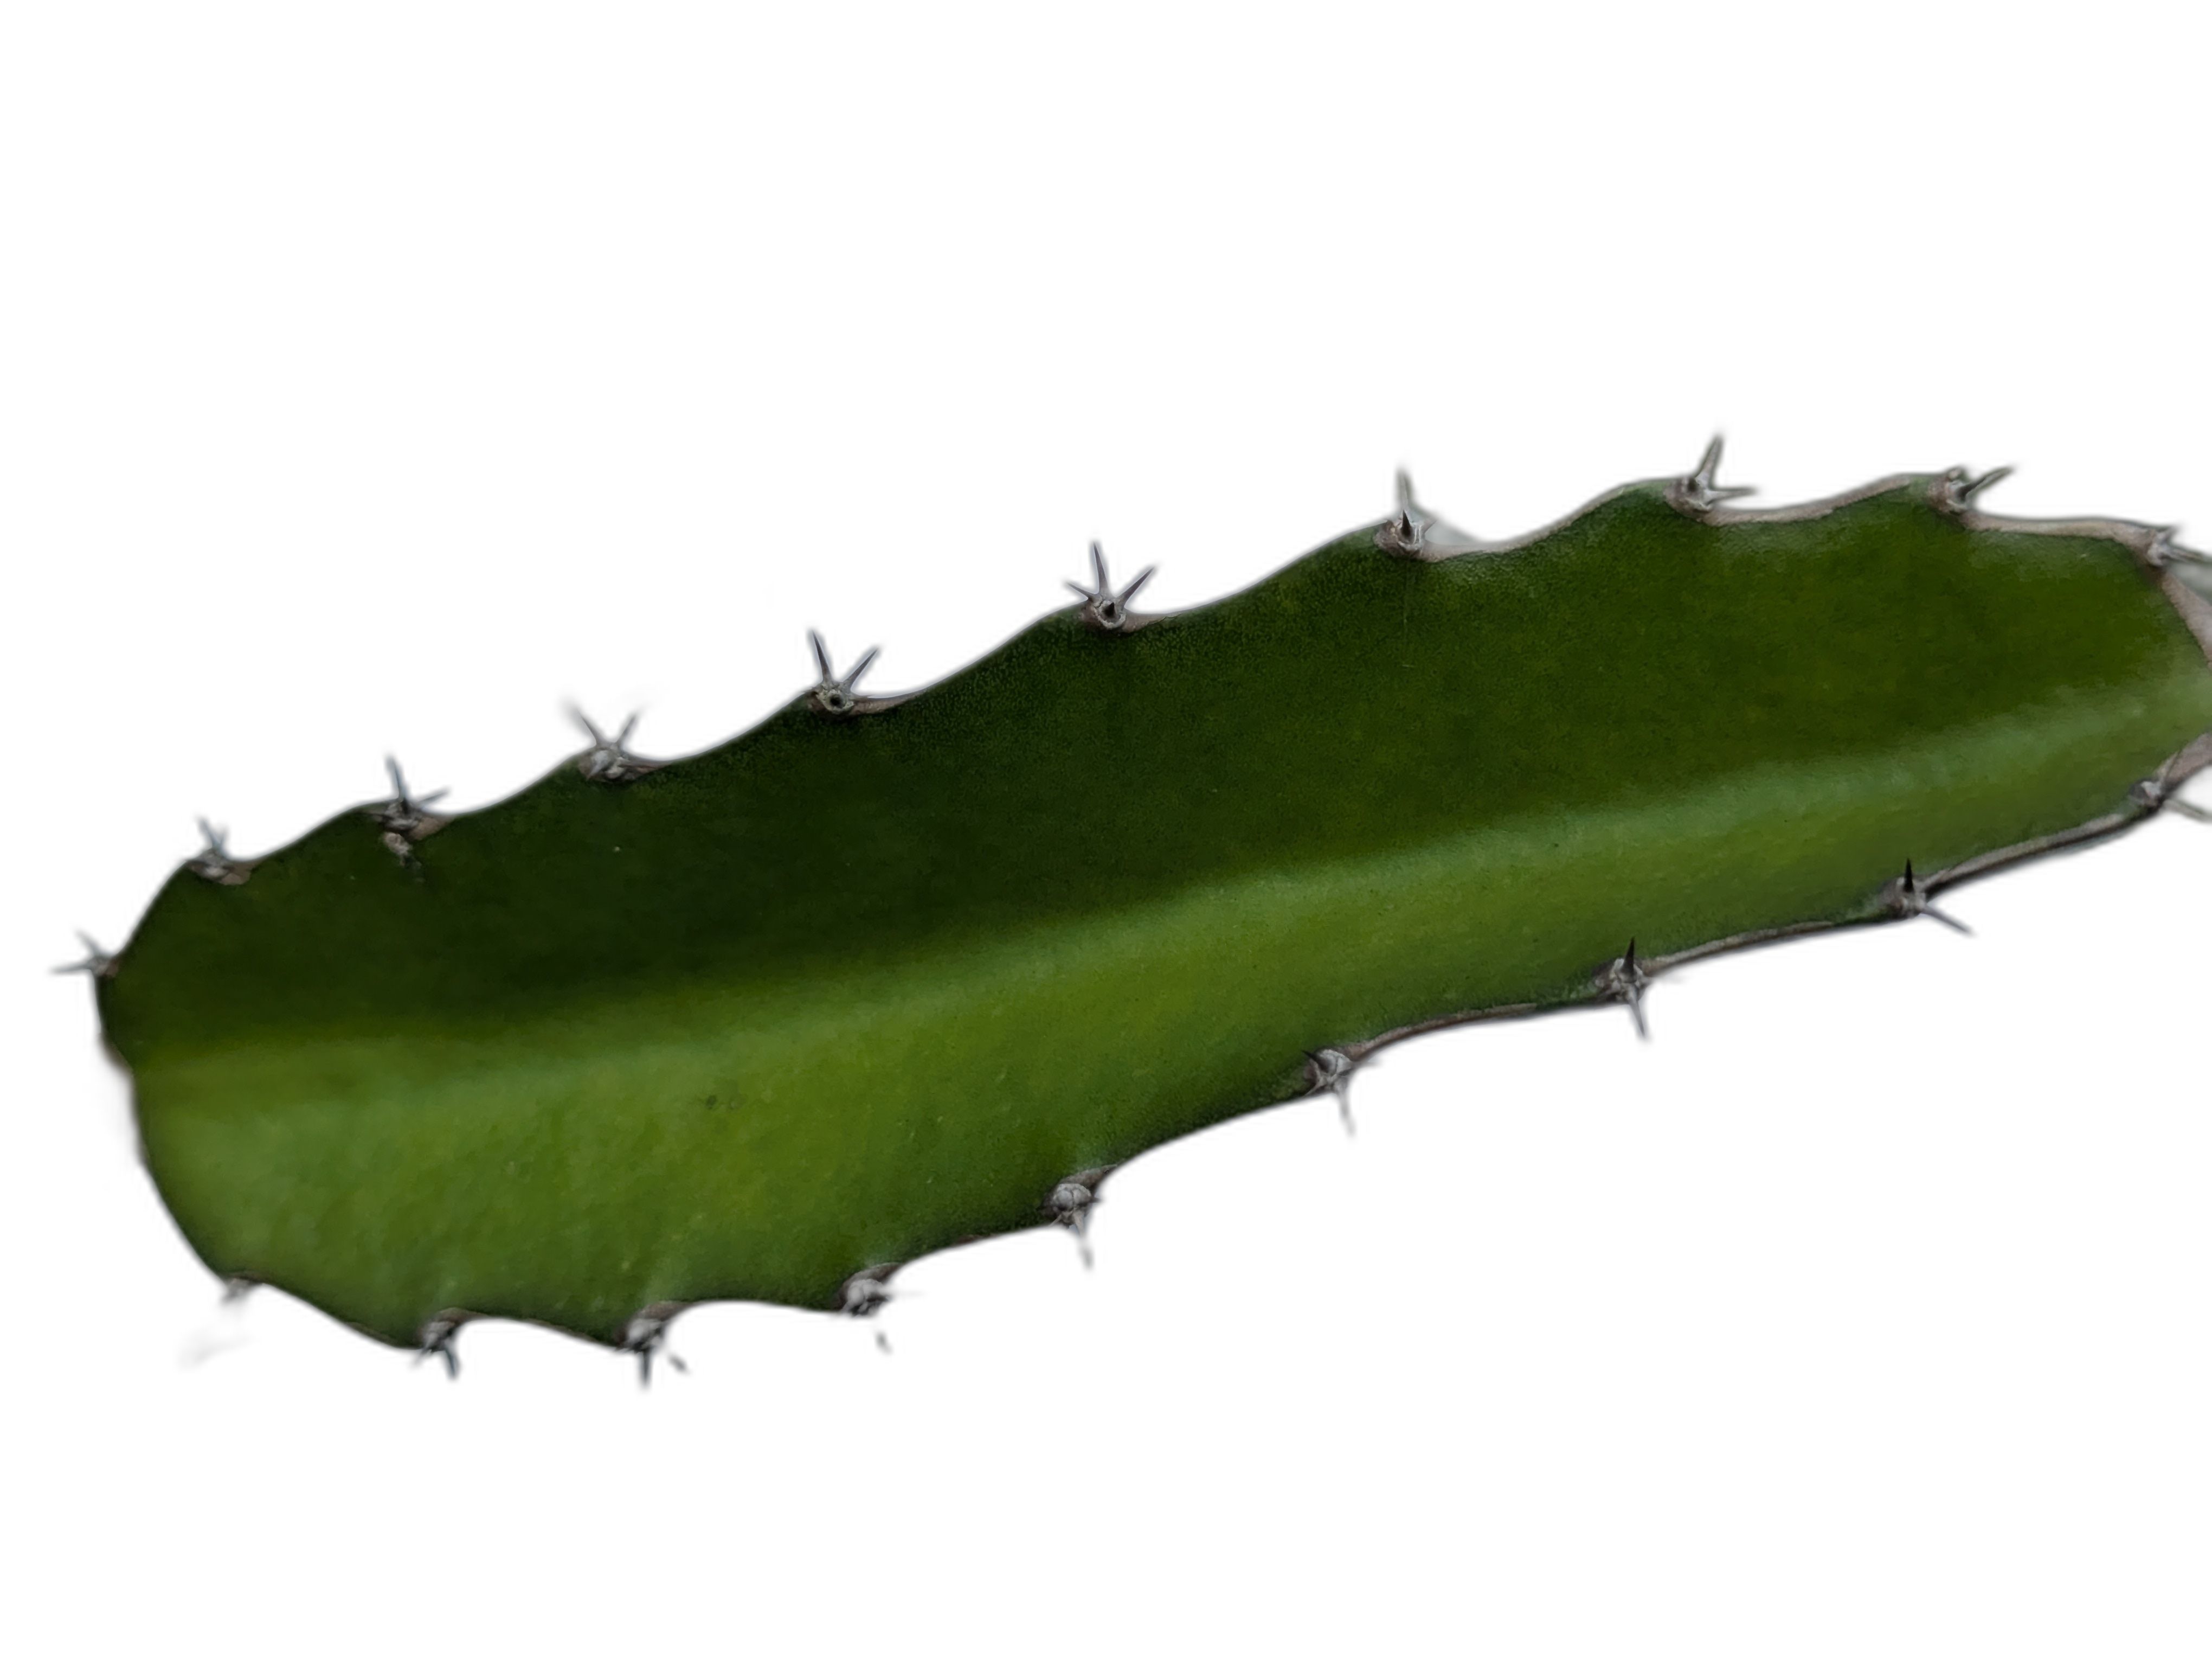
Label: Good leaf